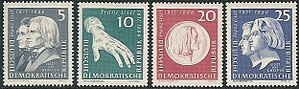
Franz Liszt / Galleri
Franz Liszt var en østrig-ungarsk komponist, pianist og dirigent. Liszt var også særdeles velbevandret i litteratur og filosofi og tog de fire af de syv grader, der skulle til for at blive katolsk præst. Han selv skrev sig F. Liszt og alt i tysk.